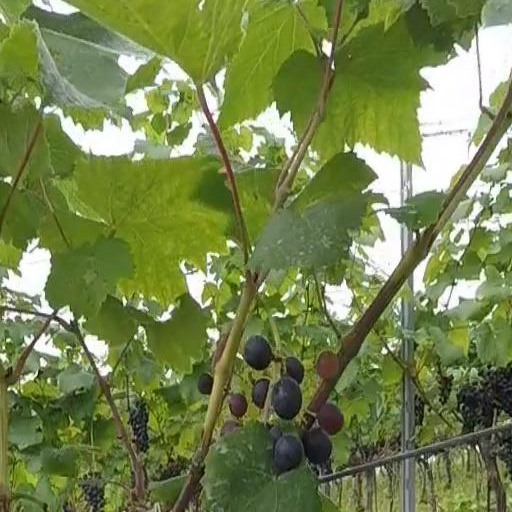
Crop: grape